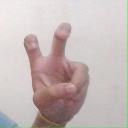
अक्षर: ई